2004 Madrid train bombings

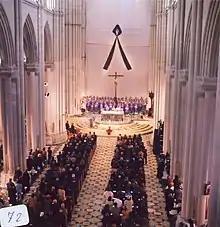
State funeral at the Almudena Cathedral

A device composed of 12 kilograms of Goma-2 ECO with a detonator and 136 meters of wire (connected to nothing) was found on the track of a high-speed railway line (AVE) on 2 April. The Spanish judiciary chose not to investigate that incident and the perpetrators remain unknown. The device used in the AVE incident was unable to explode because it lacked an initiation system.